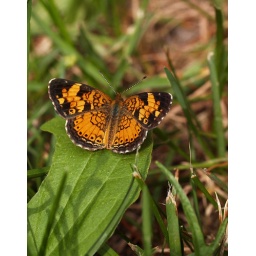
This medium sized butterfly is common at my vacation spot in Pittsburg, NH and also at my home in Merrimack, NH.